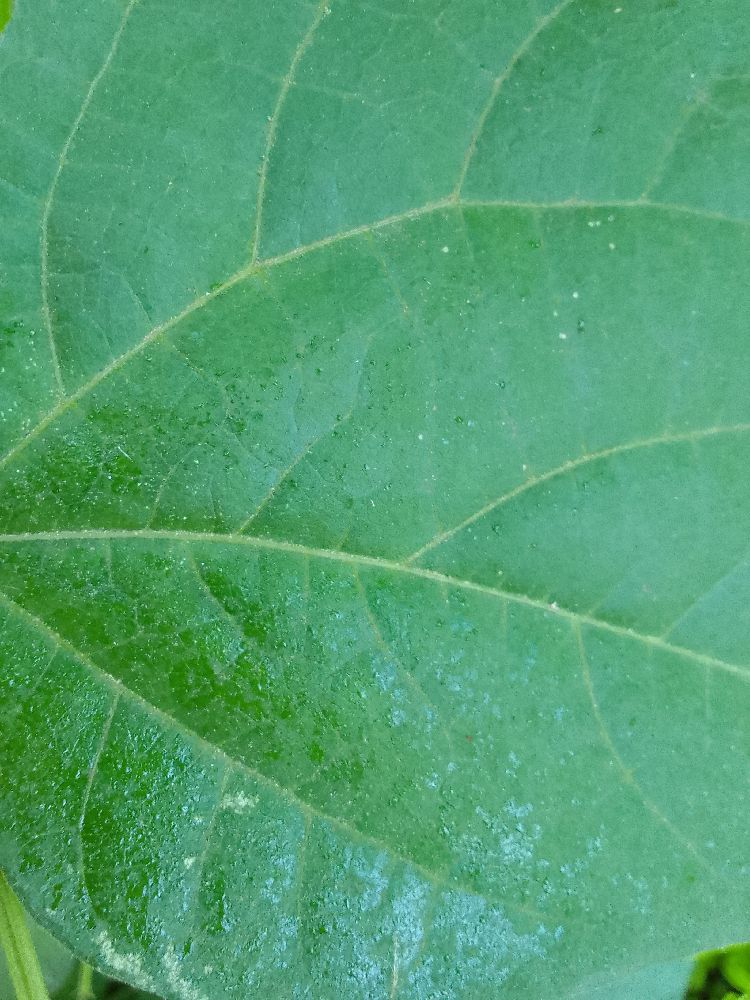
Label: healthy